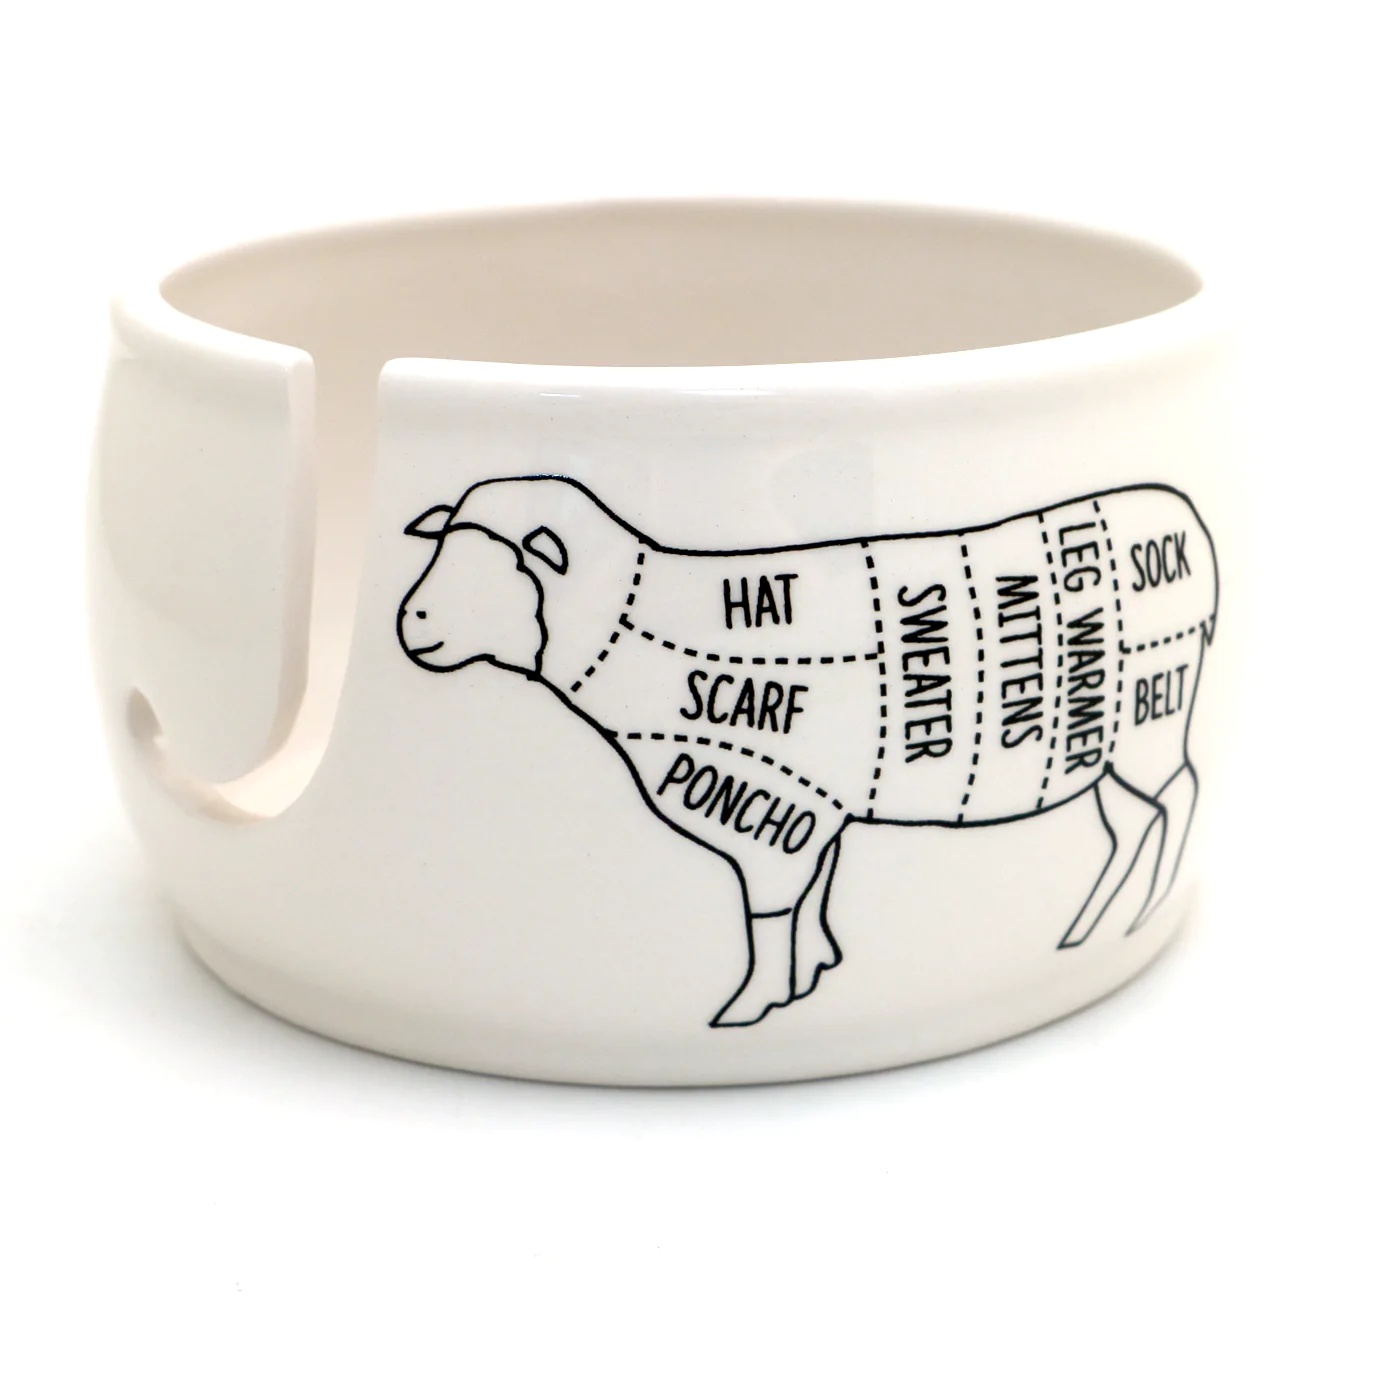
Sheep Parts Yarn Bowl
These handmade ceramic yarn bowls are created in LennyMud's studio from stoneware clay and kiln fired to over 1900 degrees. Featuring the choicest parts of the lamb: mittens, sweaters, socks, etc. This large yarn bowl measures 6.25 inches wide and 3.5 inches high and features a wool release hook.
Brand: Lenny Mud
Category: Arts & Entertainment > Hobbies & Creative Arts > Arts & Crafts > Craft Organization > Thread & Yarn Organizers > Yarn Bowls